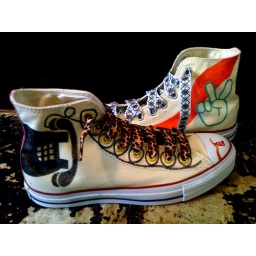
im in loveeeeeeee with this pair. i like the phone here, and the bird on the toe